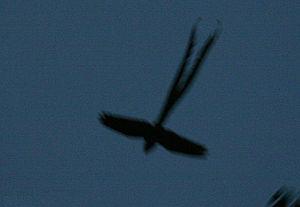
Uropsalis est un genre d'oiseaux de la famille des Caprimulgidae, dont les deux espèces se trouvent en Amérique du Sud.
L'Engoulevent lyre est une espèce d'oiseaux de la famille des Caprimulgidae.